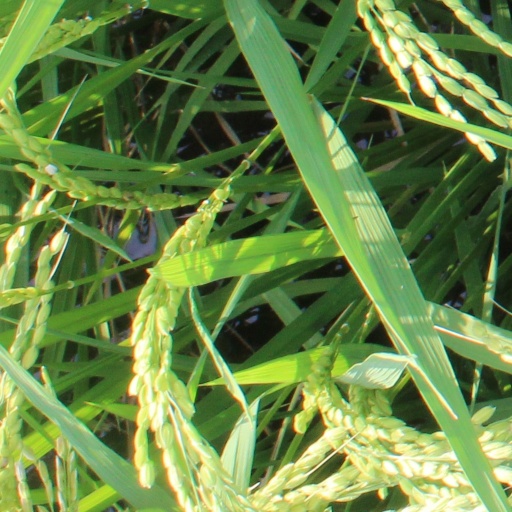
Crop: rice